Crazy Boy (film)

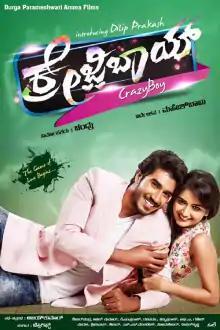
Poster

Crazy Boy is a 2016 Kannada-language romantic drama film directed by Mahesh Babu and produced by G. Chandru under Durga Parameshwari Amma Films. The film stars debutants Dilip Prakash and Ashika Ranganath in the lead roles, while P. Ravi Shankar, Rangayana Raghu and Sadhu Kokila appear in supporting roles. The music was composed by Jassie Gift, while cinematography and editing were handled by Shekhar Chandra and K. M. Prakash.